Reed v. Town of Gilbert

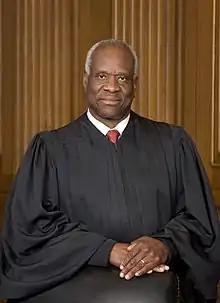
In his majority opinion, Justice Clarence Thomas emphasized that "innocent motives" do not eliminate the danger of censorship.

The named plaintiff, Clyde Reed, is the pastor of Good News Community Church. The church is a "small, cash-strapped entity that own[ed] no building" and held services in elementary schools and other buildings in Gilbert, Arizona. On the original docket, the name was Good News Presbyterian Church because according to Reed, the church's name has actually "vacillated" between that and Good News Community Church. Because the briefs had used "Community", the District Court used it as well. To advertise their services, the church placed fifteen-to-twenty temporary signs in various locations around Gilbert. The signs would typically include the church's name as well as the location and time of services. Members of the church "would post the signs early in the day on Saturday and then remove them around midday on Sunday". However, the town's Sign Code compliance manager cited the church on two occasions, for exceeding time limits when displaying signs and for failing to include the date of the event on a sign, respectively.